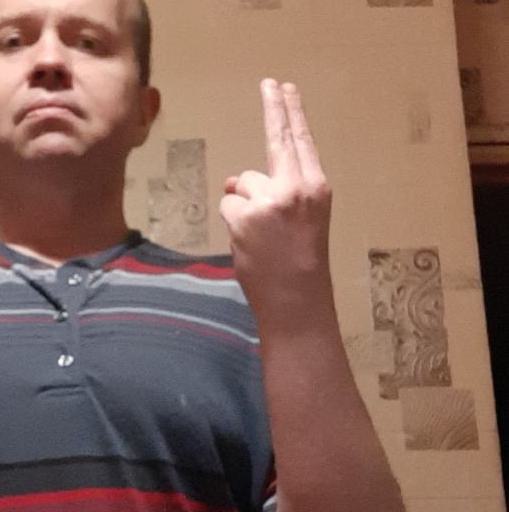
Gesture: two_up_inverted